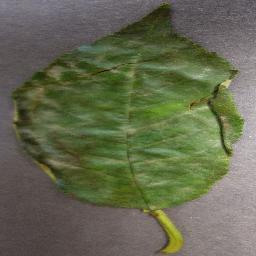
Label: Cherry___Powdery_mildew